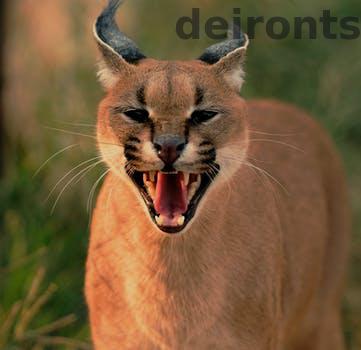
Label: Watermark